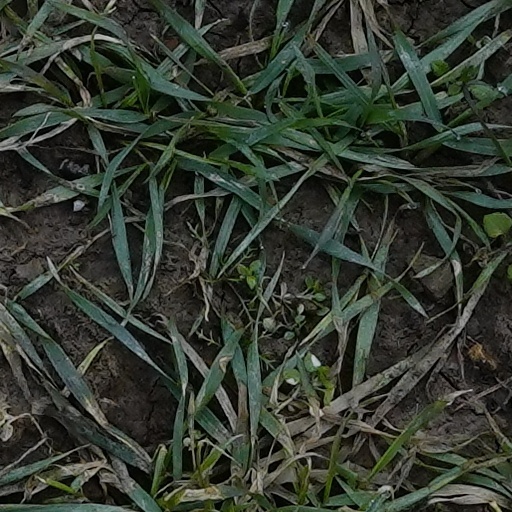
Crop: wheat